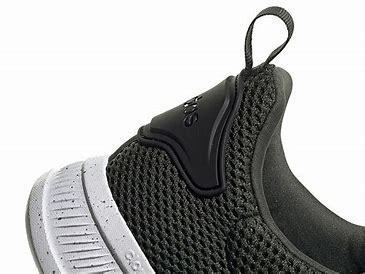
Brand: Adidas
Model: Lite Racer Adapt 4